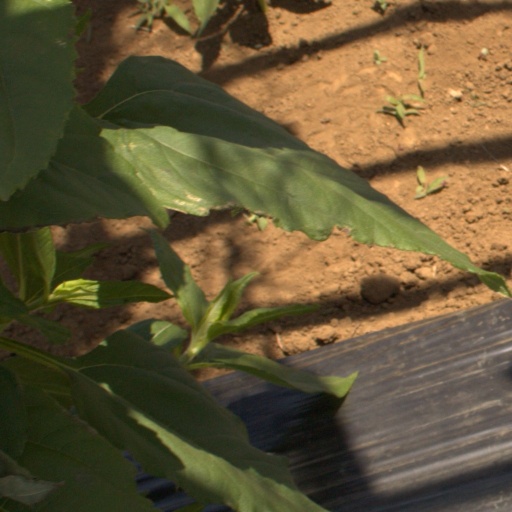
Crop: Jerusalem artichoke